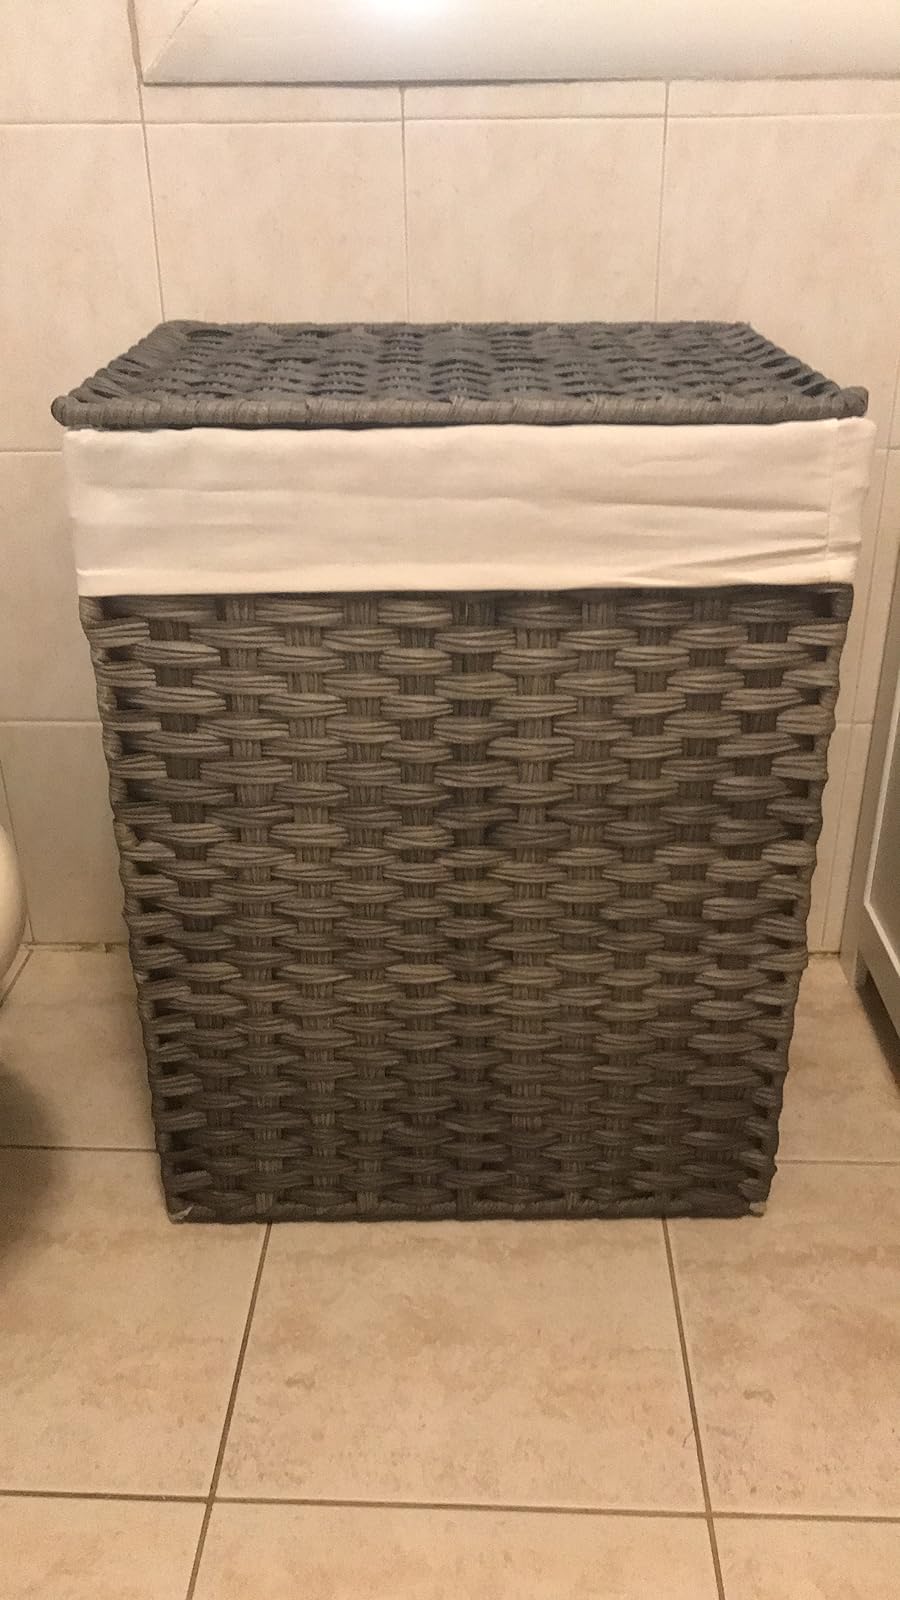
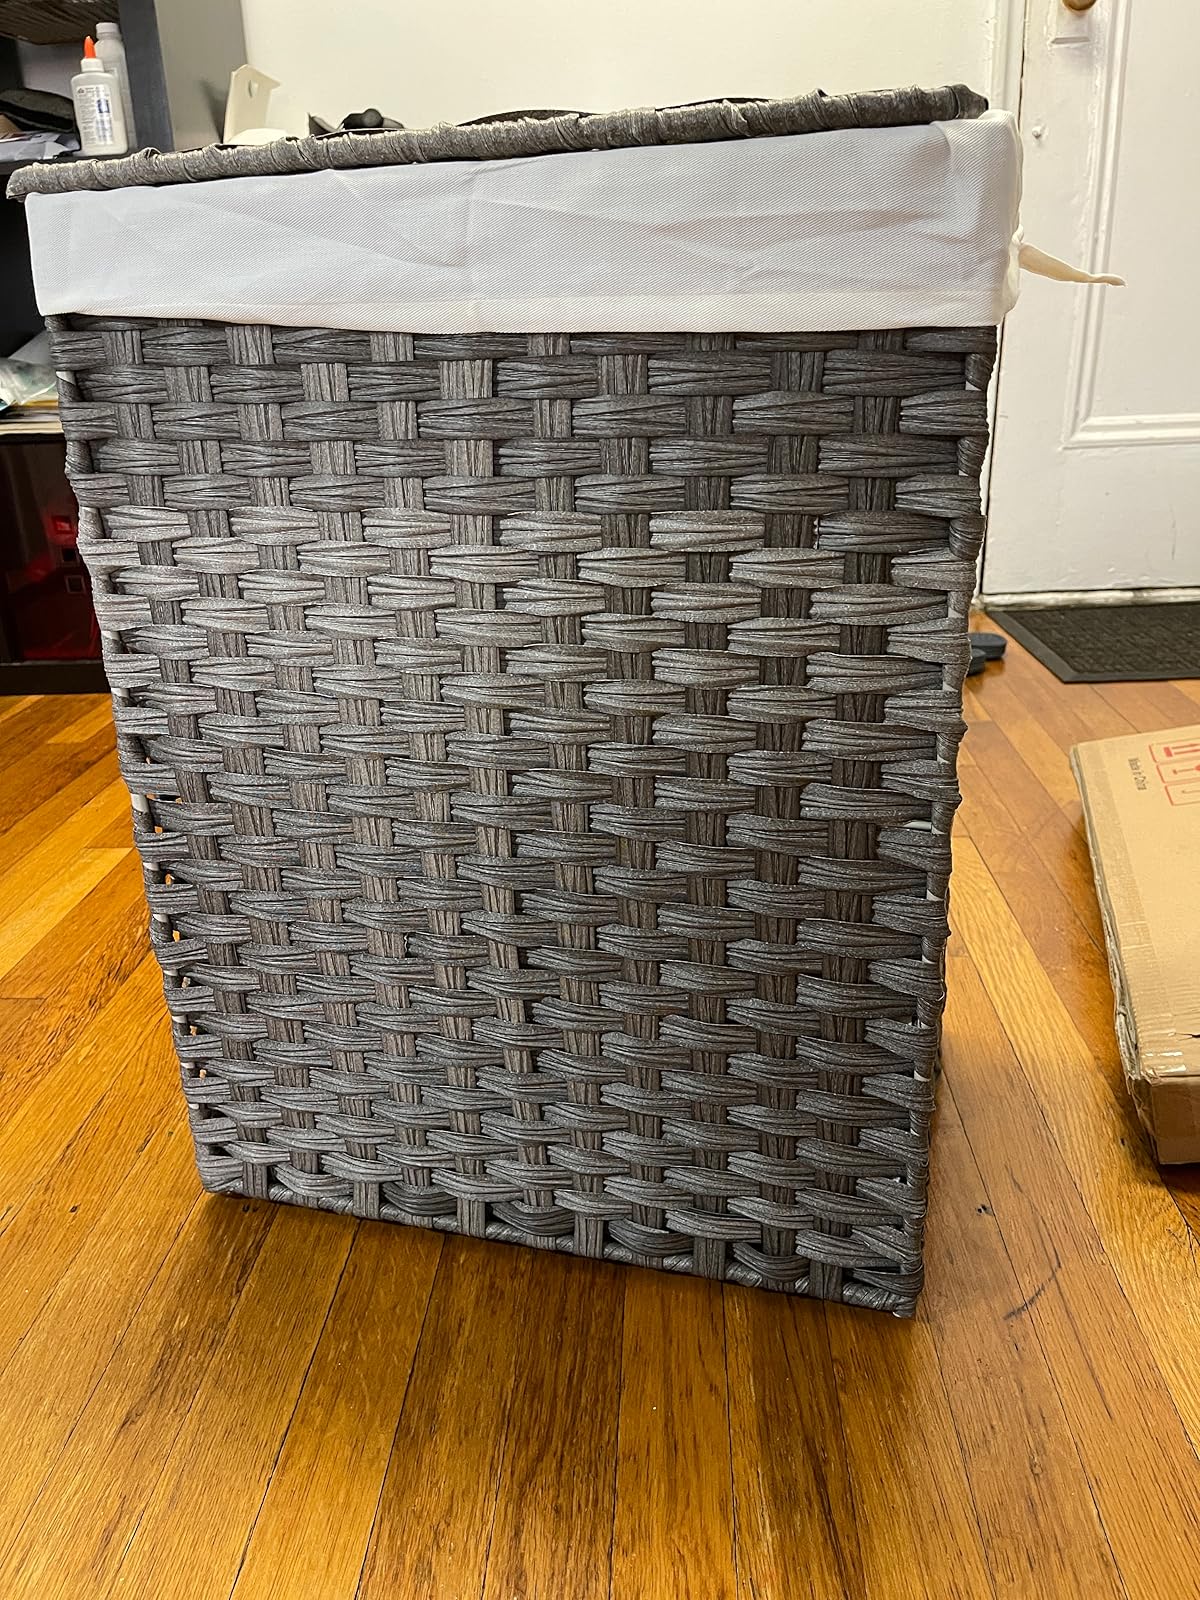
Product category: items_hamper
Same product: yes